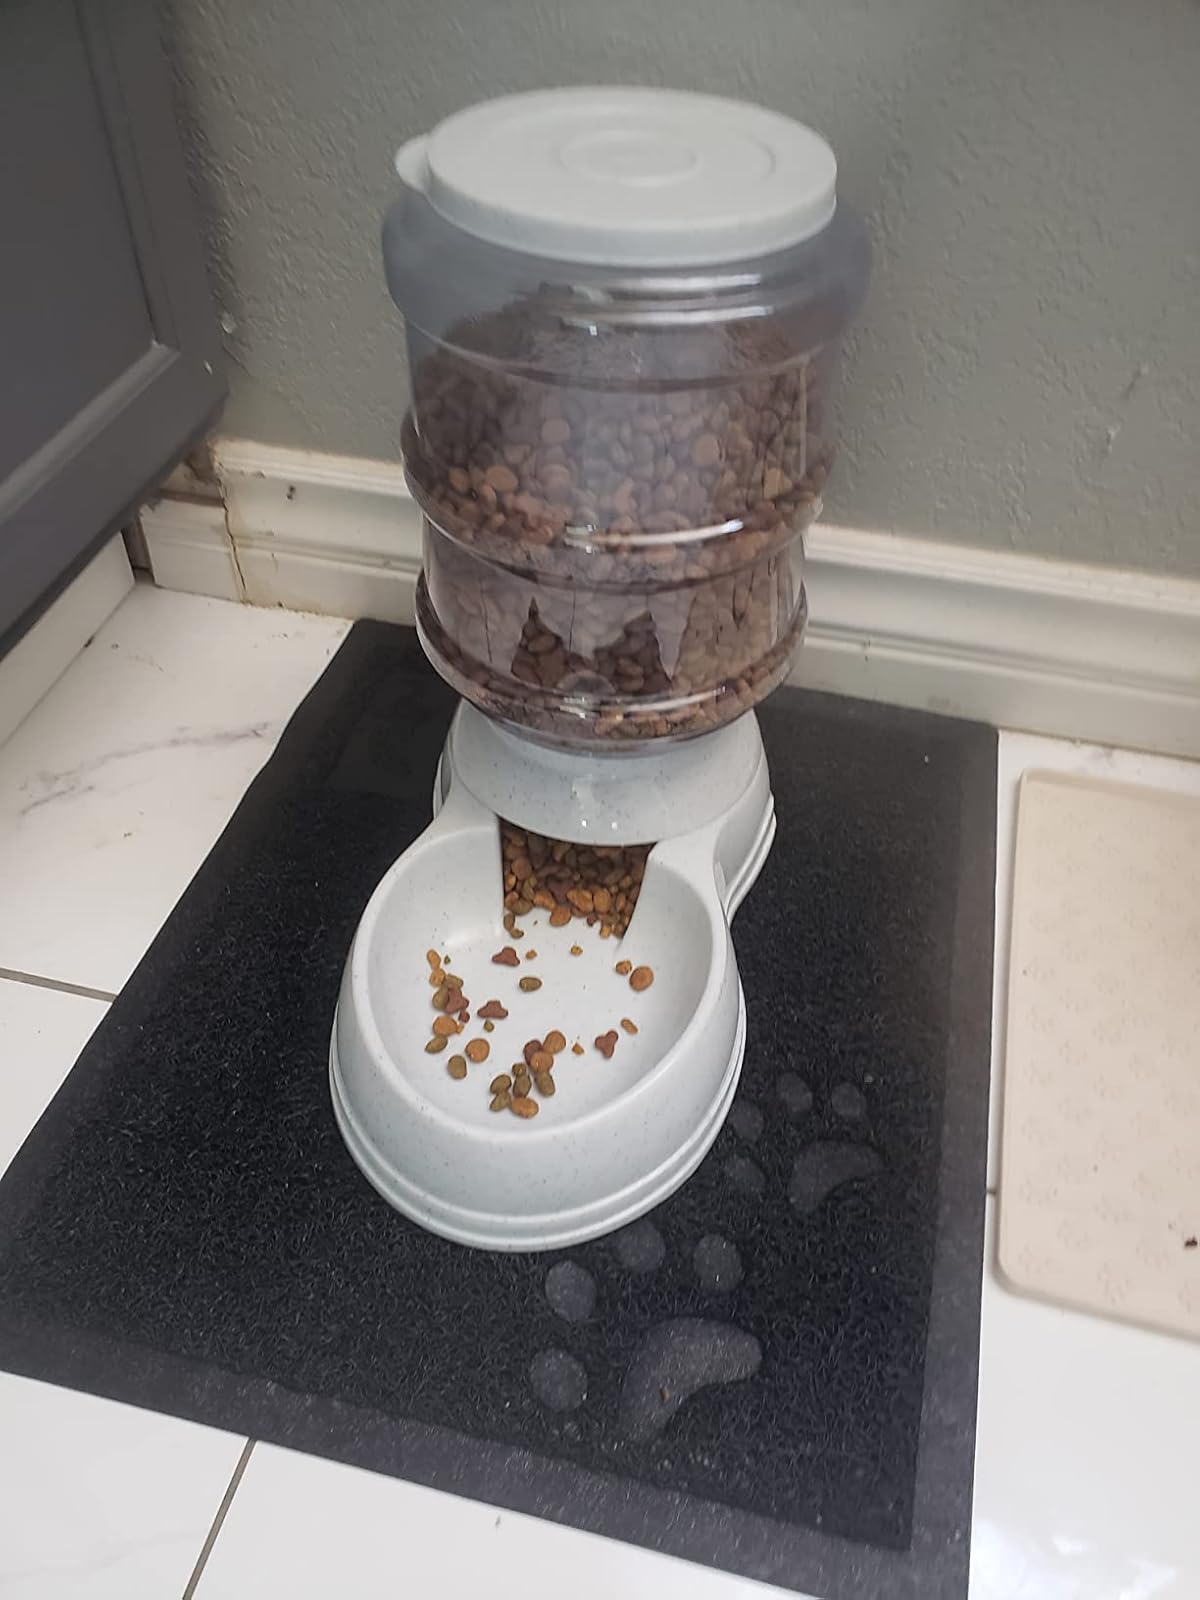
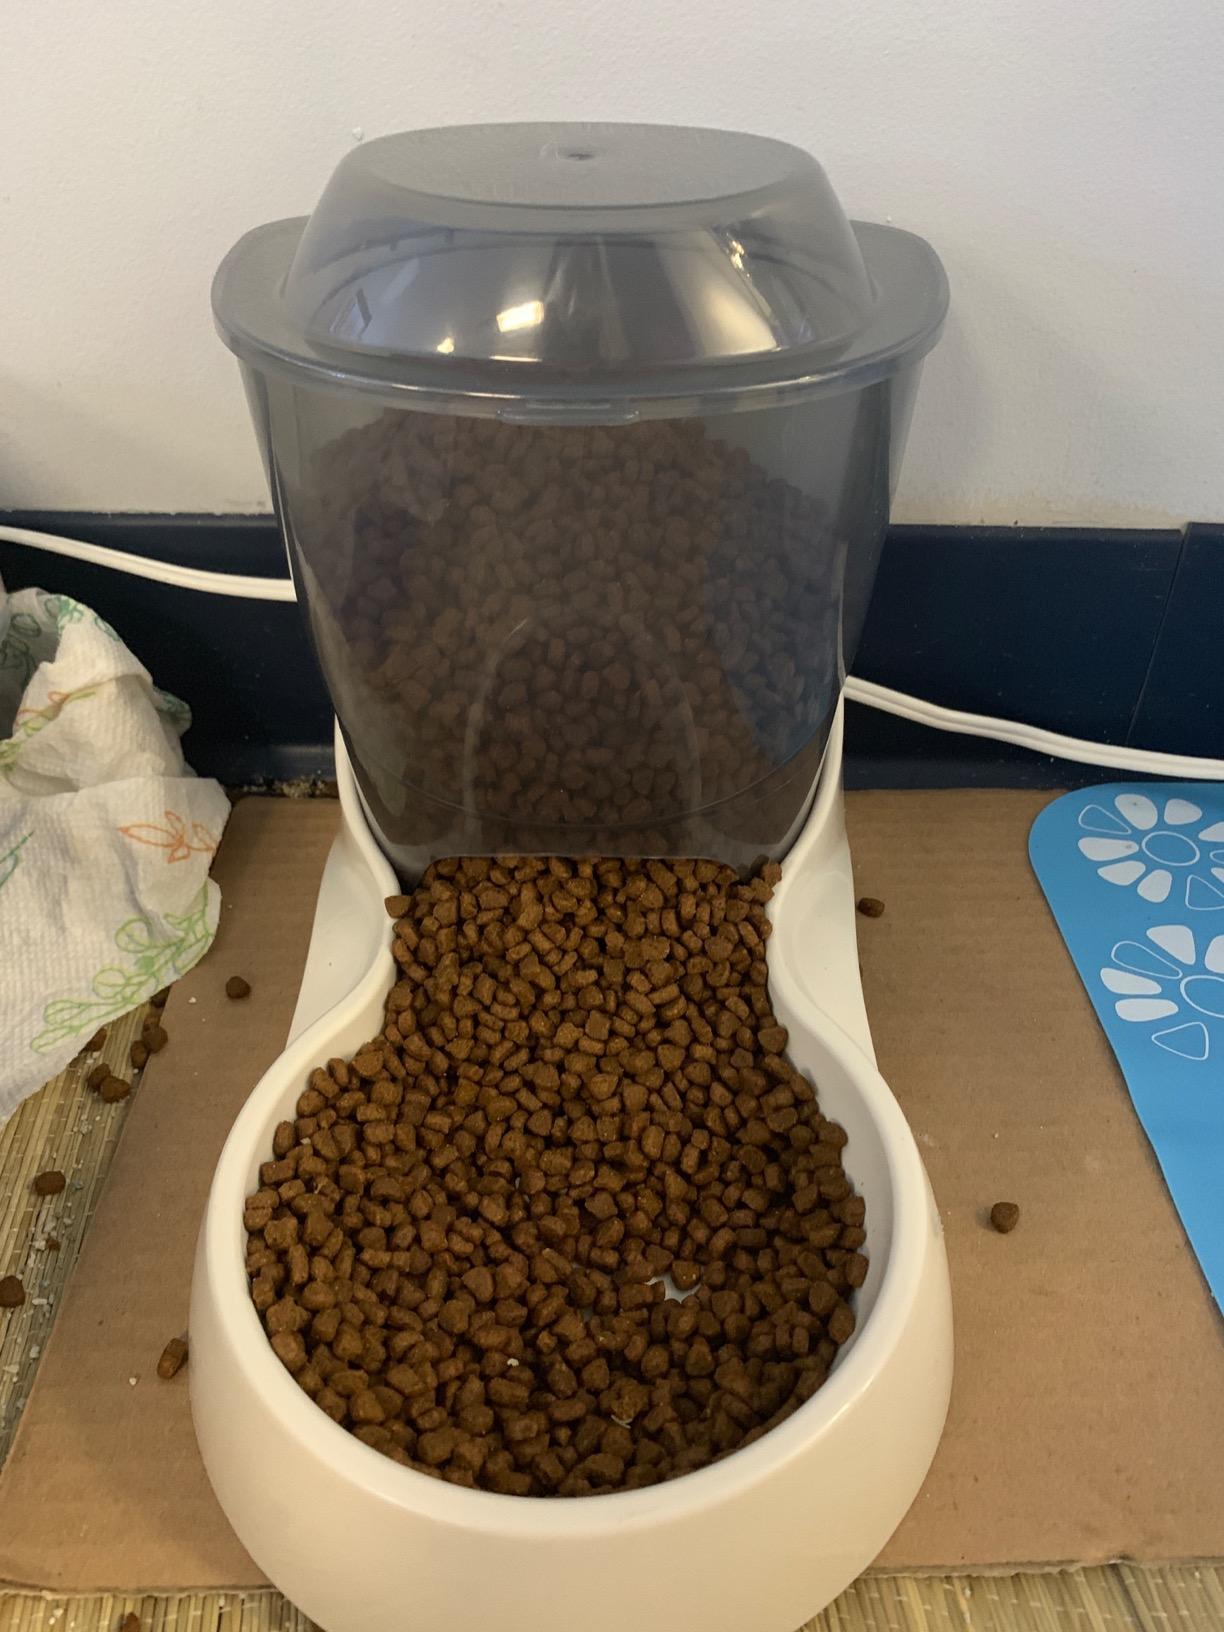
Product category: items_feeder
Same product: no